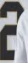
Number: 2